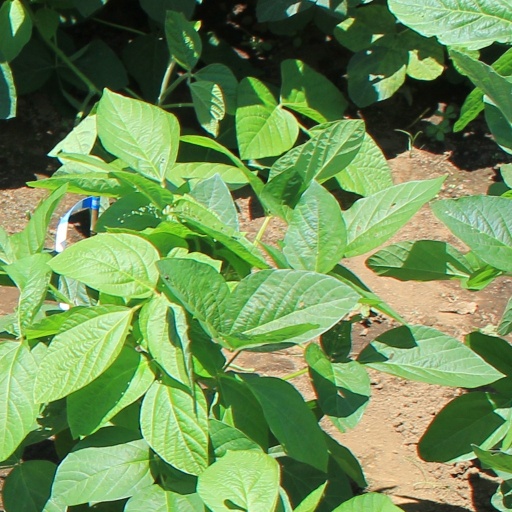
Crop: soybean